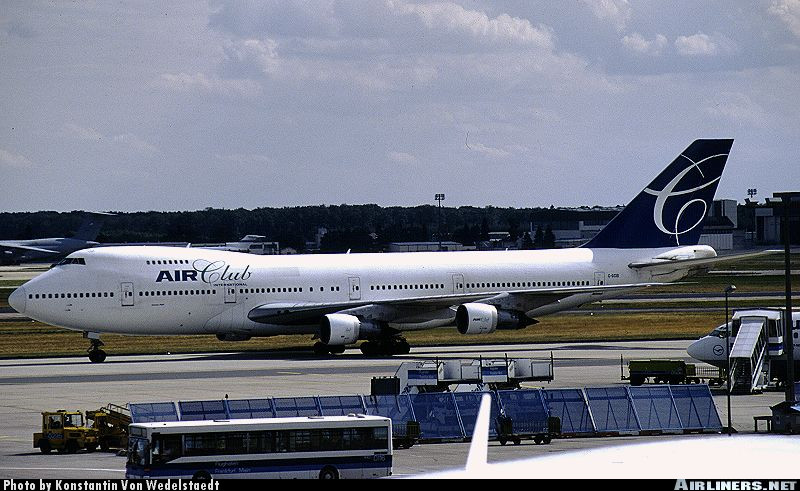
Vehicle type: Planes